Yellow Peril

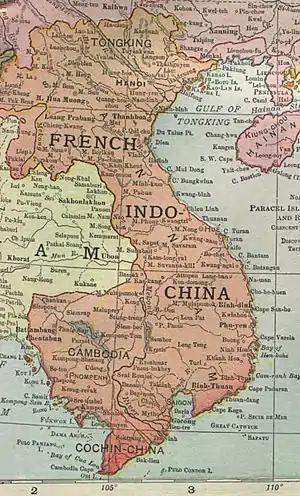
French Indochina: In the oriental French Empire, the country and people of Vietnam were renamed "French Indochina". (1913)

In 1941, after the Japanese attack on Pearl Harbor, the Roosevelt administration formally declared China an ally of the U.S., and news media modified their use of Yellow Peril ideology to include China to the West, criticizing contemporary anti-Chinese laws as counterproductive to the war effort against Imperial Japan. The wartime "zeitgeist" and the geopolitics of the U.S. government presumed that defeat of the Imperial Japan would be followed by postwar China developing into a capitalist economy under the strongman leadership of the Christian "Generalissimo" Chiang Kai-shek and the Kuomintang (Chinese Nationalist Party).